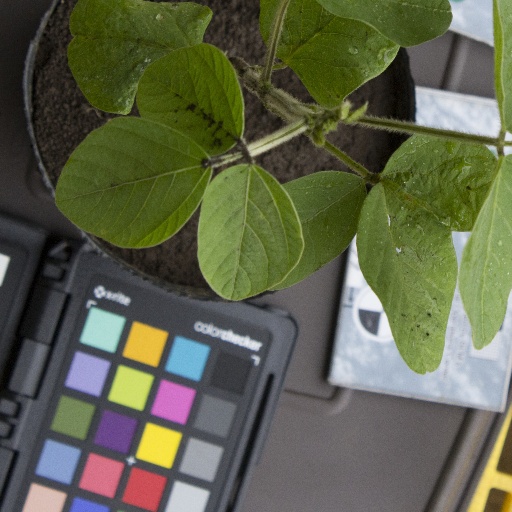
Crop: soybean